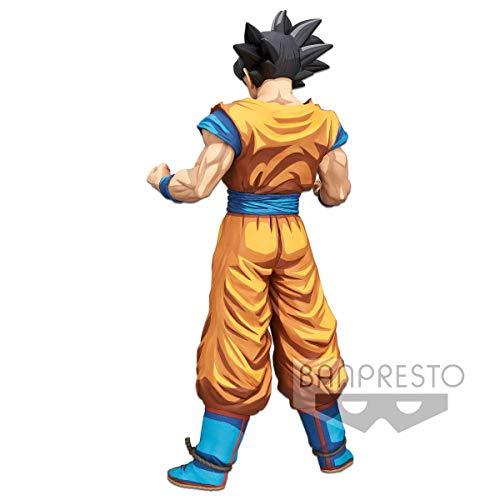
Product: Banpresto Dragon Ball Z Grandista Son Goku#2 Manga Dimensions, Multicolor
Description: Great Condition.
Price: $59.99
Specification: ProductDimensions:4x4x11inches|ItemWeight:1.75pounds|ShippingWeight:2.6pounds(Viewshippingratesandpolicies)|ASIN:B07RZVVPPK|Itemmodelnumber:BP35941|Manufacturerrecommendedage:15yearsandup